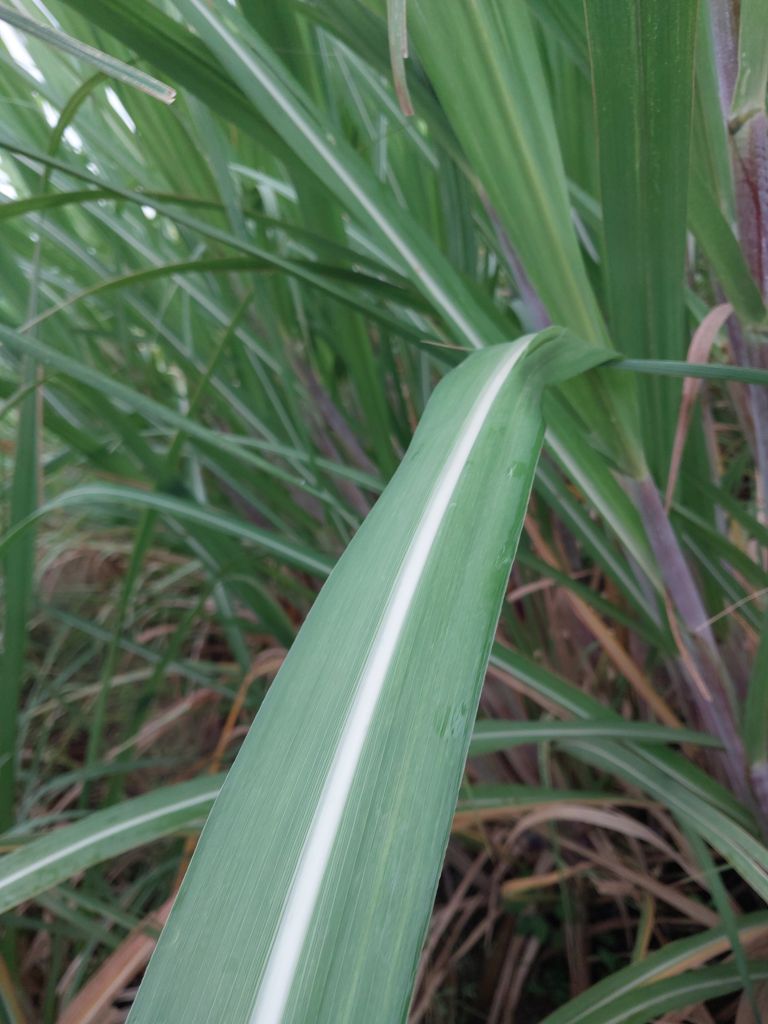
Label: Healthy